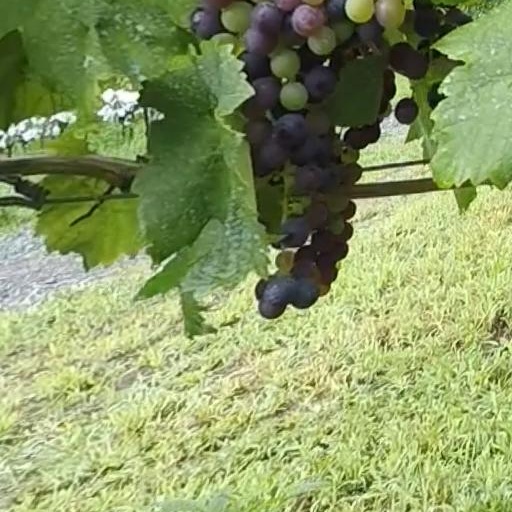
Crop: grape